Gary L. Daniels

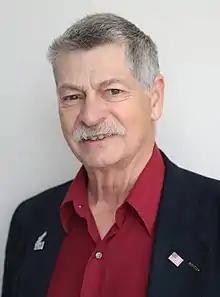
Daniels in 2022

Gary L. Daniels (born May 16, 1954) is an American politician serving as a Republican member of the New Hampshire House of Representatives from Hillsborough 43rd district. He previously served as a member of the New Hampshire House of Representatives sporadically from 1990 through 2014, and served as a member of the New Hampshire Senate from 2014 to 2018, and most recently 2020 to 2022.